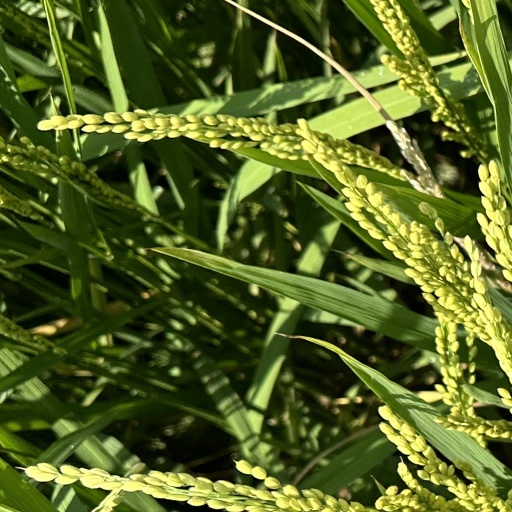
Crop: rice